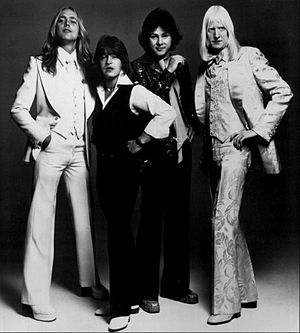
Dan Hartman
Dan Hartman (nr. 3. fra venstre) med Edgar Winter Group
"Daniel Earl ""Dan"" Hartman var en amerikansk sanger, sangskriver, musikproducer og multiinstrumentalist. Har skrev en række hits, herunder ""Free Ride"" med The Edgar Winter Group og som soloartist ""Instant Replay"", ""We Are The Young"", ""I Can Dream About You"" og ""Second Nature"". Sammen med Charlie Midnight skrev han sangen Living in America, der blev et stort hit for James Brown og opnåede en fjerdeplads på den amerikanske Billboard Hot 100 i 1985.